Lord of Chaos

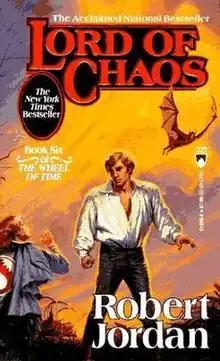
Original cover of "Lord of Chaos", showing an Aes Sedai kneeling before Rand al'Thor with a Draghkar over his shoulder

Lord of Chaos is a fantasy novel by American author Robert Jordan, the sixth book of his series "The Wheel of Time". It was published by Tor Books and released on October 15, 1994, and was nominated for the Locus Award for Best Fantasy Novel in 1995. "Lord of Chaos" consists of a prologue, 55 chapters, and an epilogue. It is the first book of the "Wheel of Time" to have an epilogue.